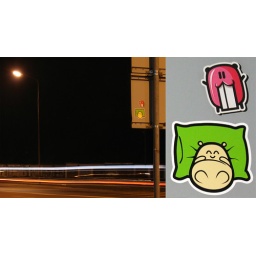
This cute, little, sleeping hamster is made by my dearest girl in the world :D